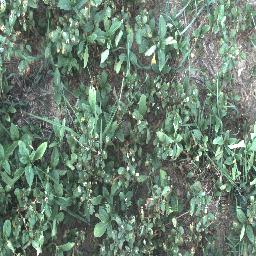
Label: negative